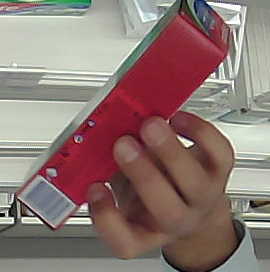
Product: colgate_toothpaste